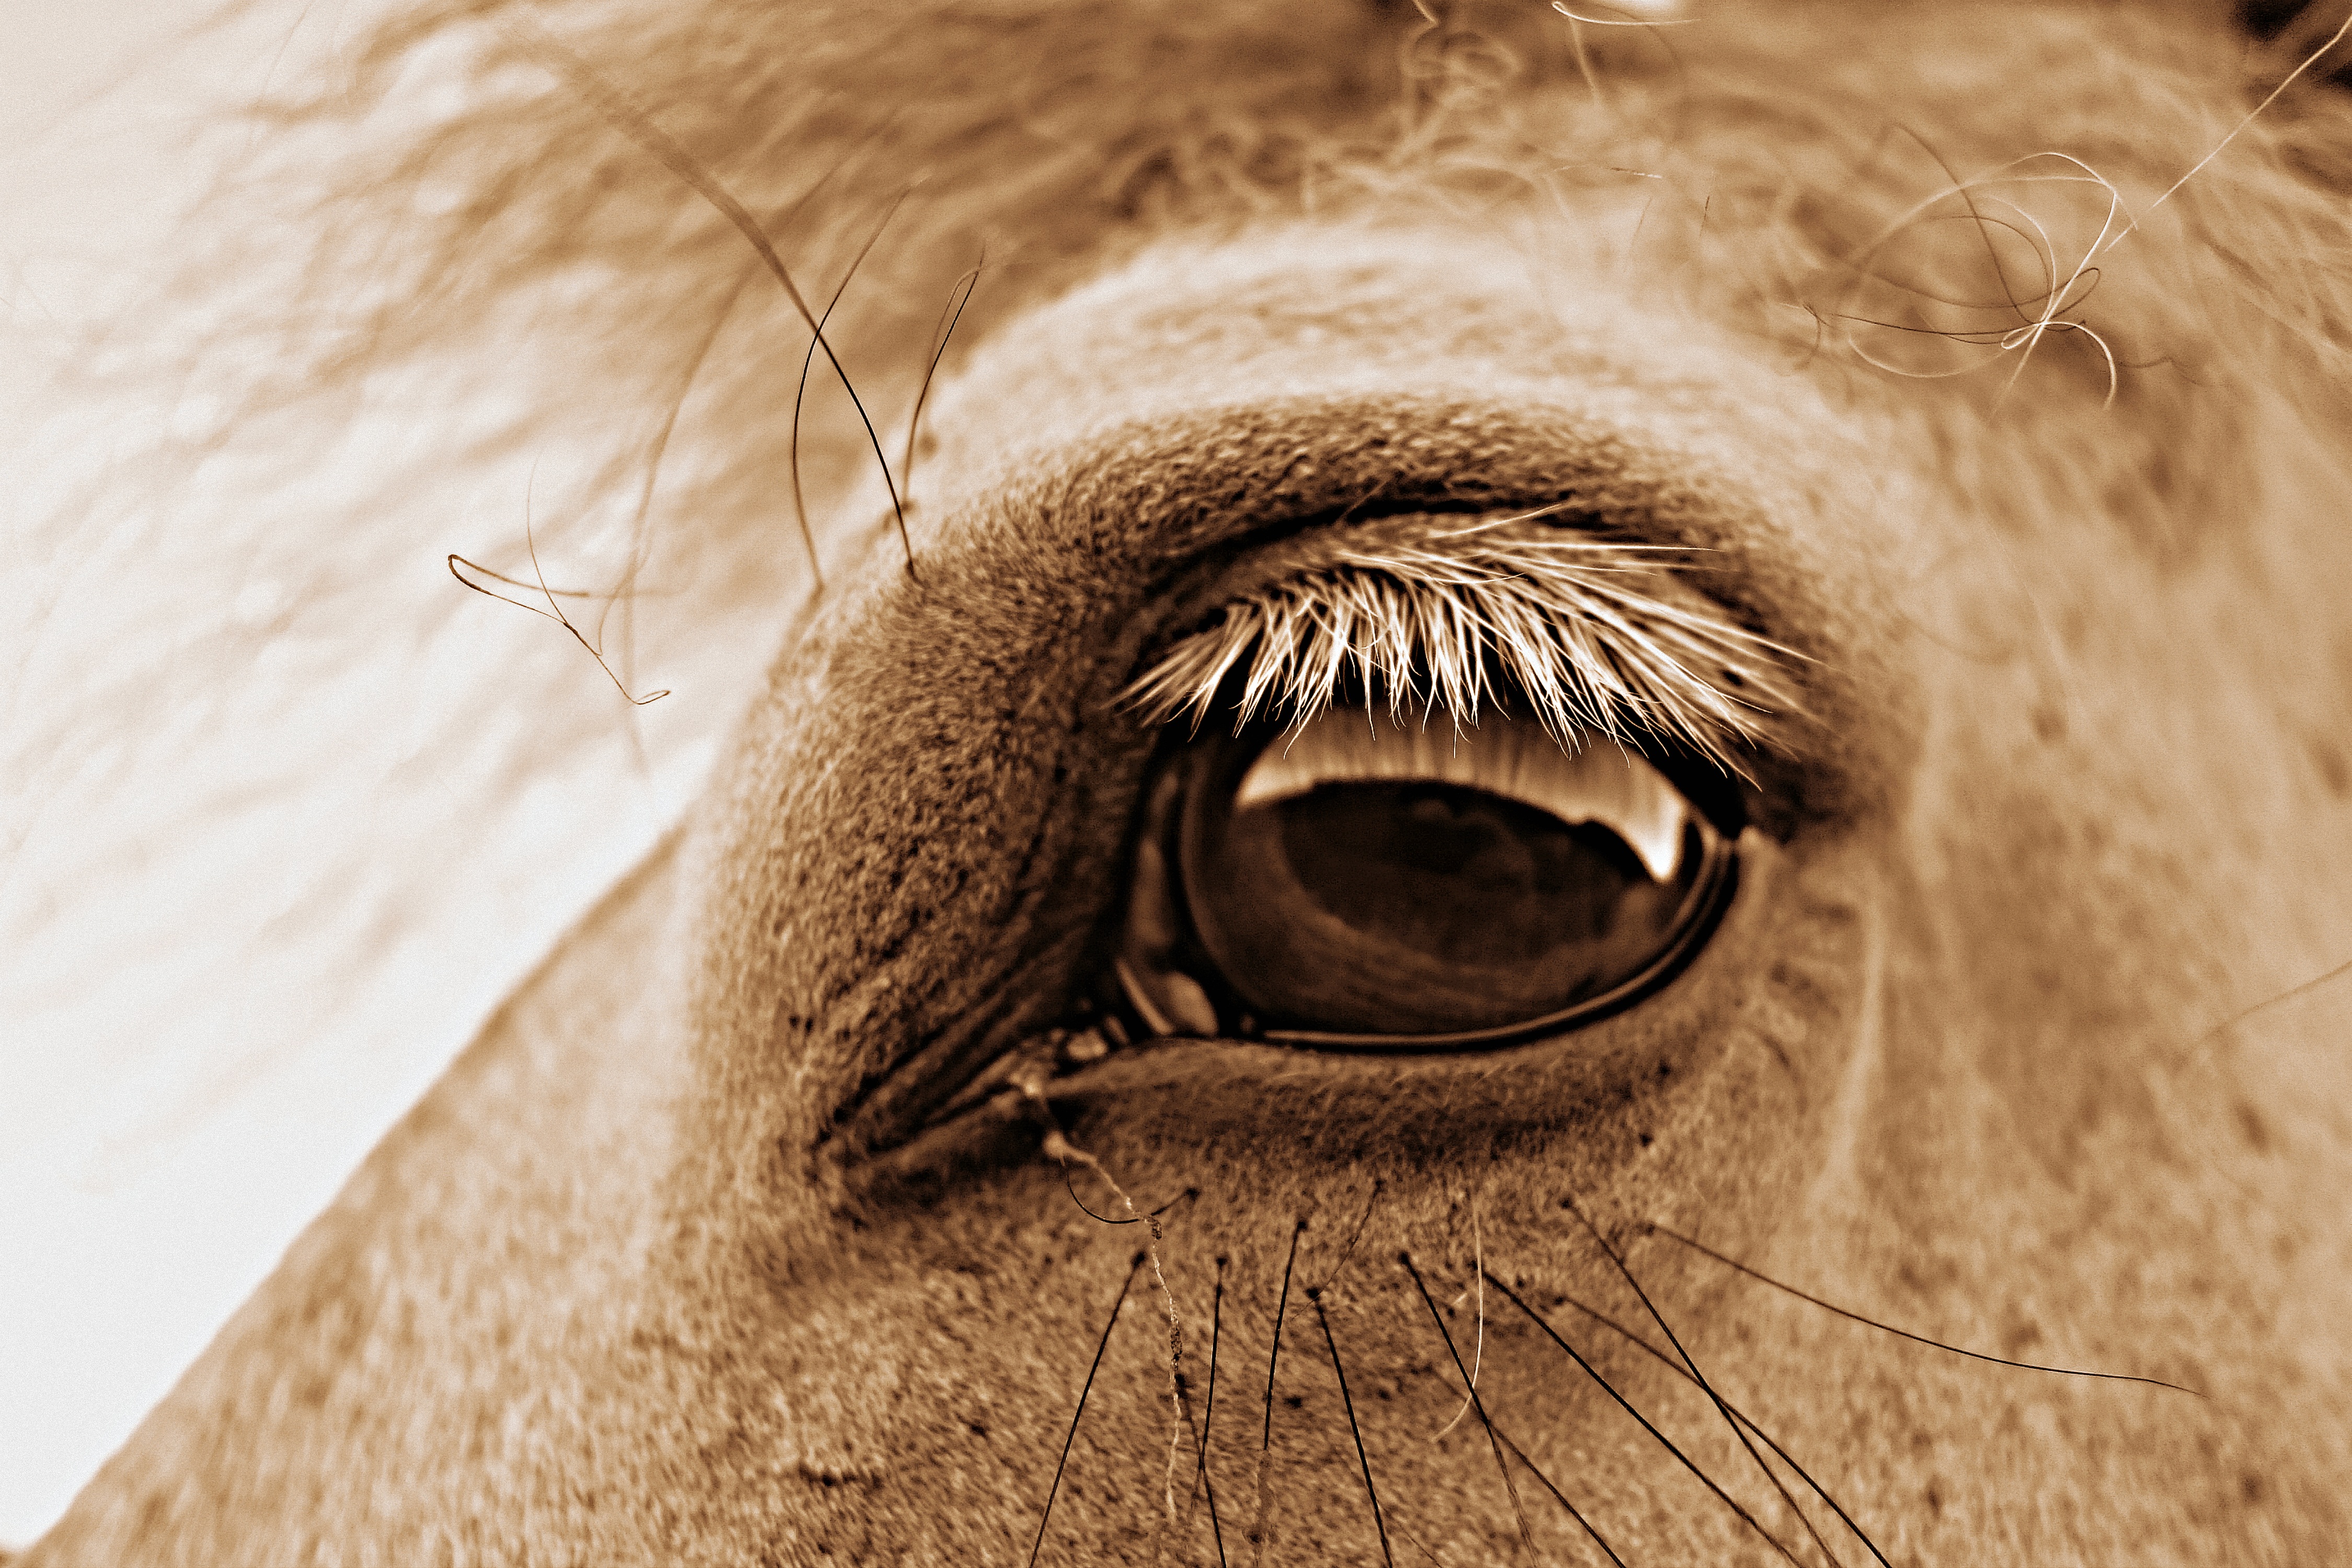
hand, sand, wood, photography, camel, mammal, mane, ear, fauna, close up, human body, equine, nose, whiskers, eye, head, skin, organ, horse head, macro photography, horse eye, lashes, grass family